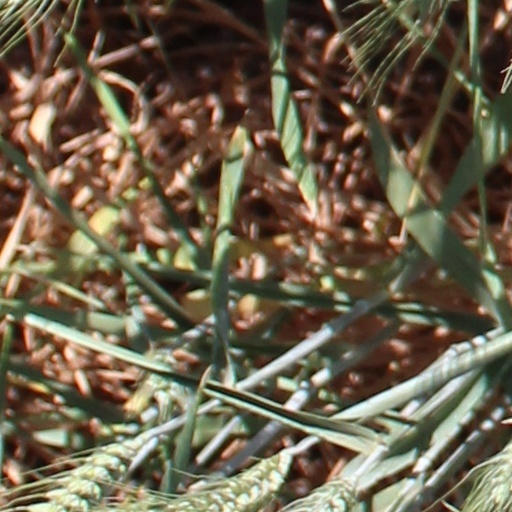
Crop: wheat